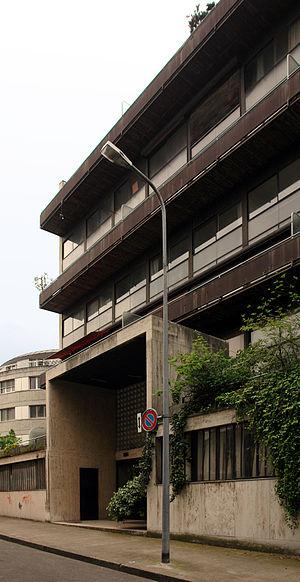
L'immeuble Clarté, aussi appelé maison de verre, est un immeuble réalisé par Le Corbusier et Pierre Jeanneret, entre 1930 et 1932, à Genève en Suisse. Le site est inscrit, avec 16 autres œuvres architecturales de Le Corbusier, sur la liste du patrimoine mondial de l'UNESCO en 2016.